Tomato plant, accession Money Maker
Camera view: vertical (180 deg); turntable rotation: 150 degrees
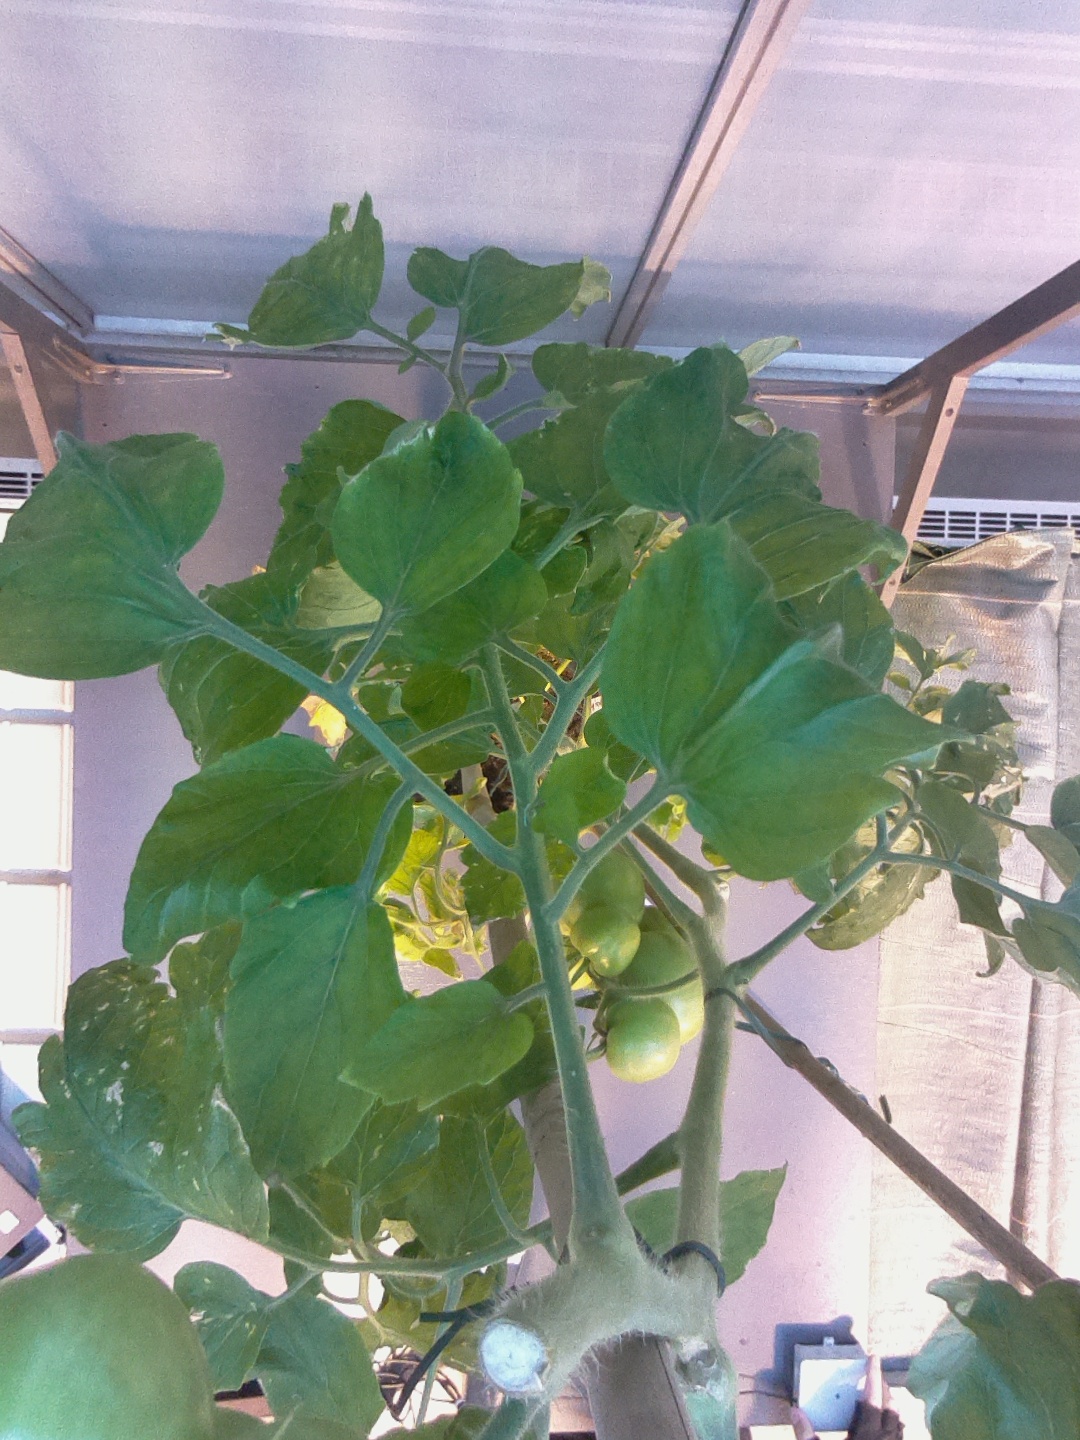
BBCH growth stage 78: 80% -90% of final fruit size